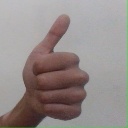
अक्षर: थ